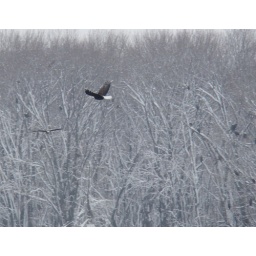
All those countless white and black images in the trees are Eagles, both adults and juvies.